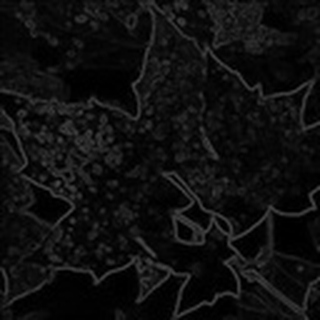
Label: cotton_powdery_mildew